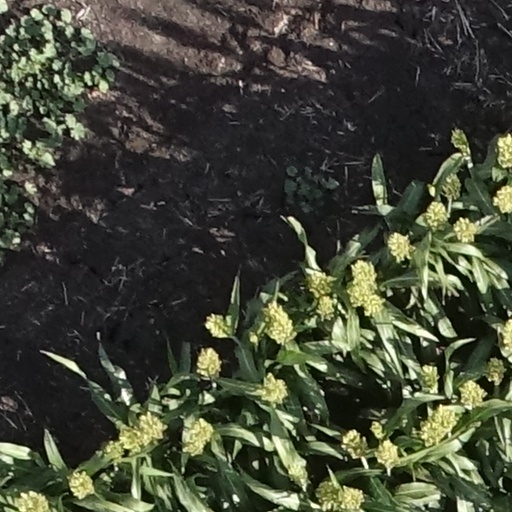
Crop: sorghum